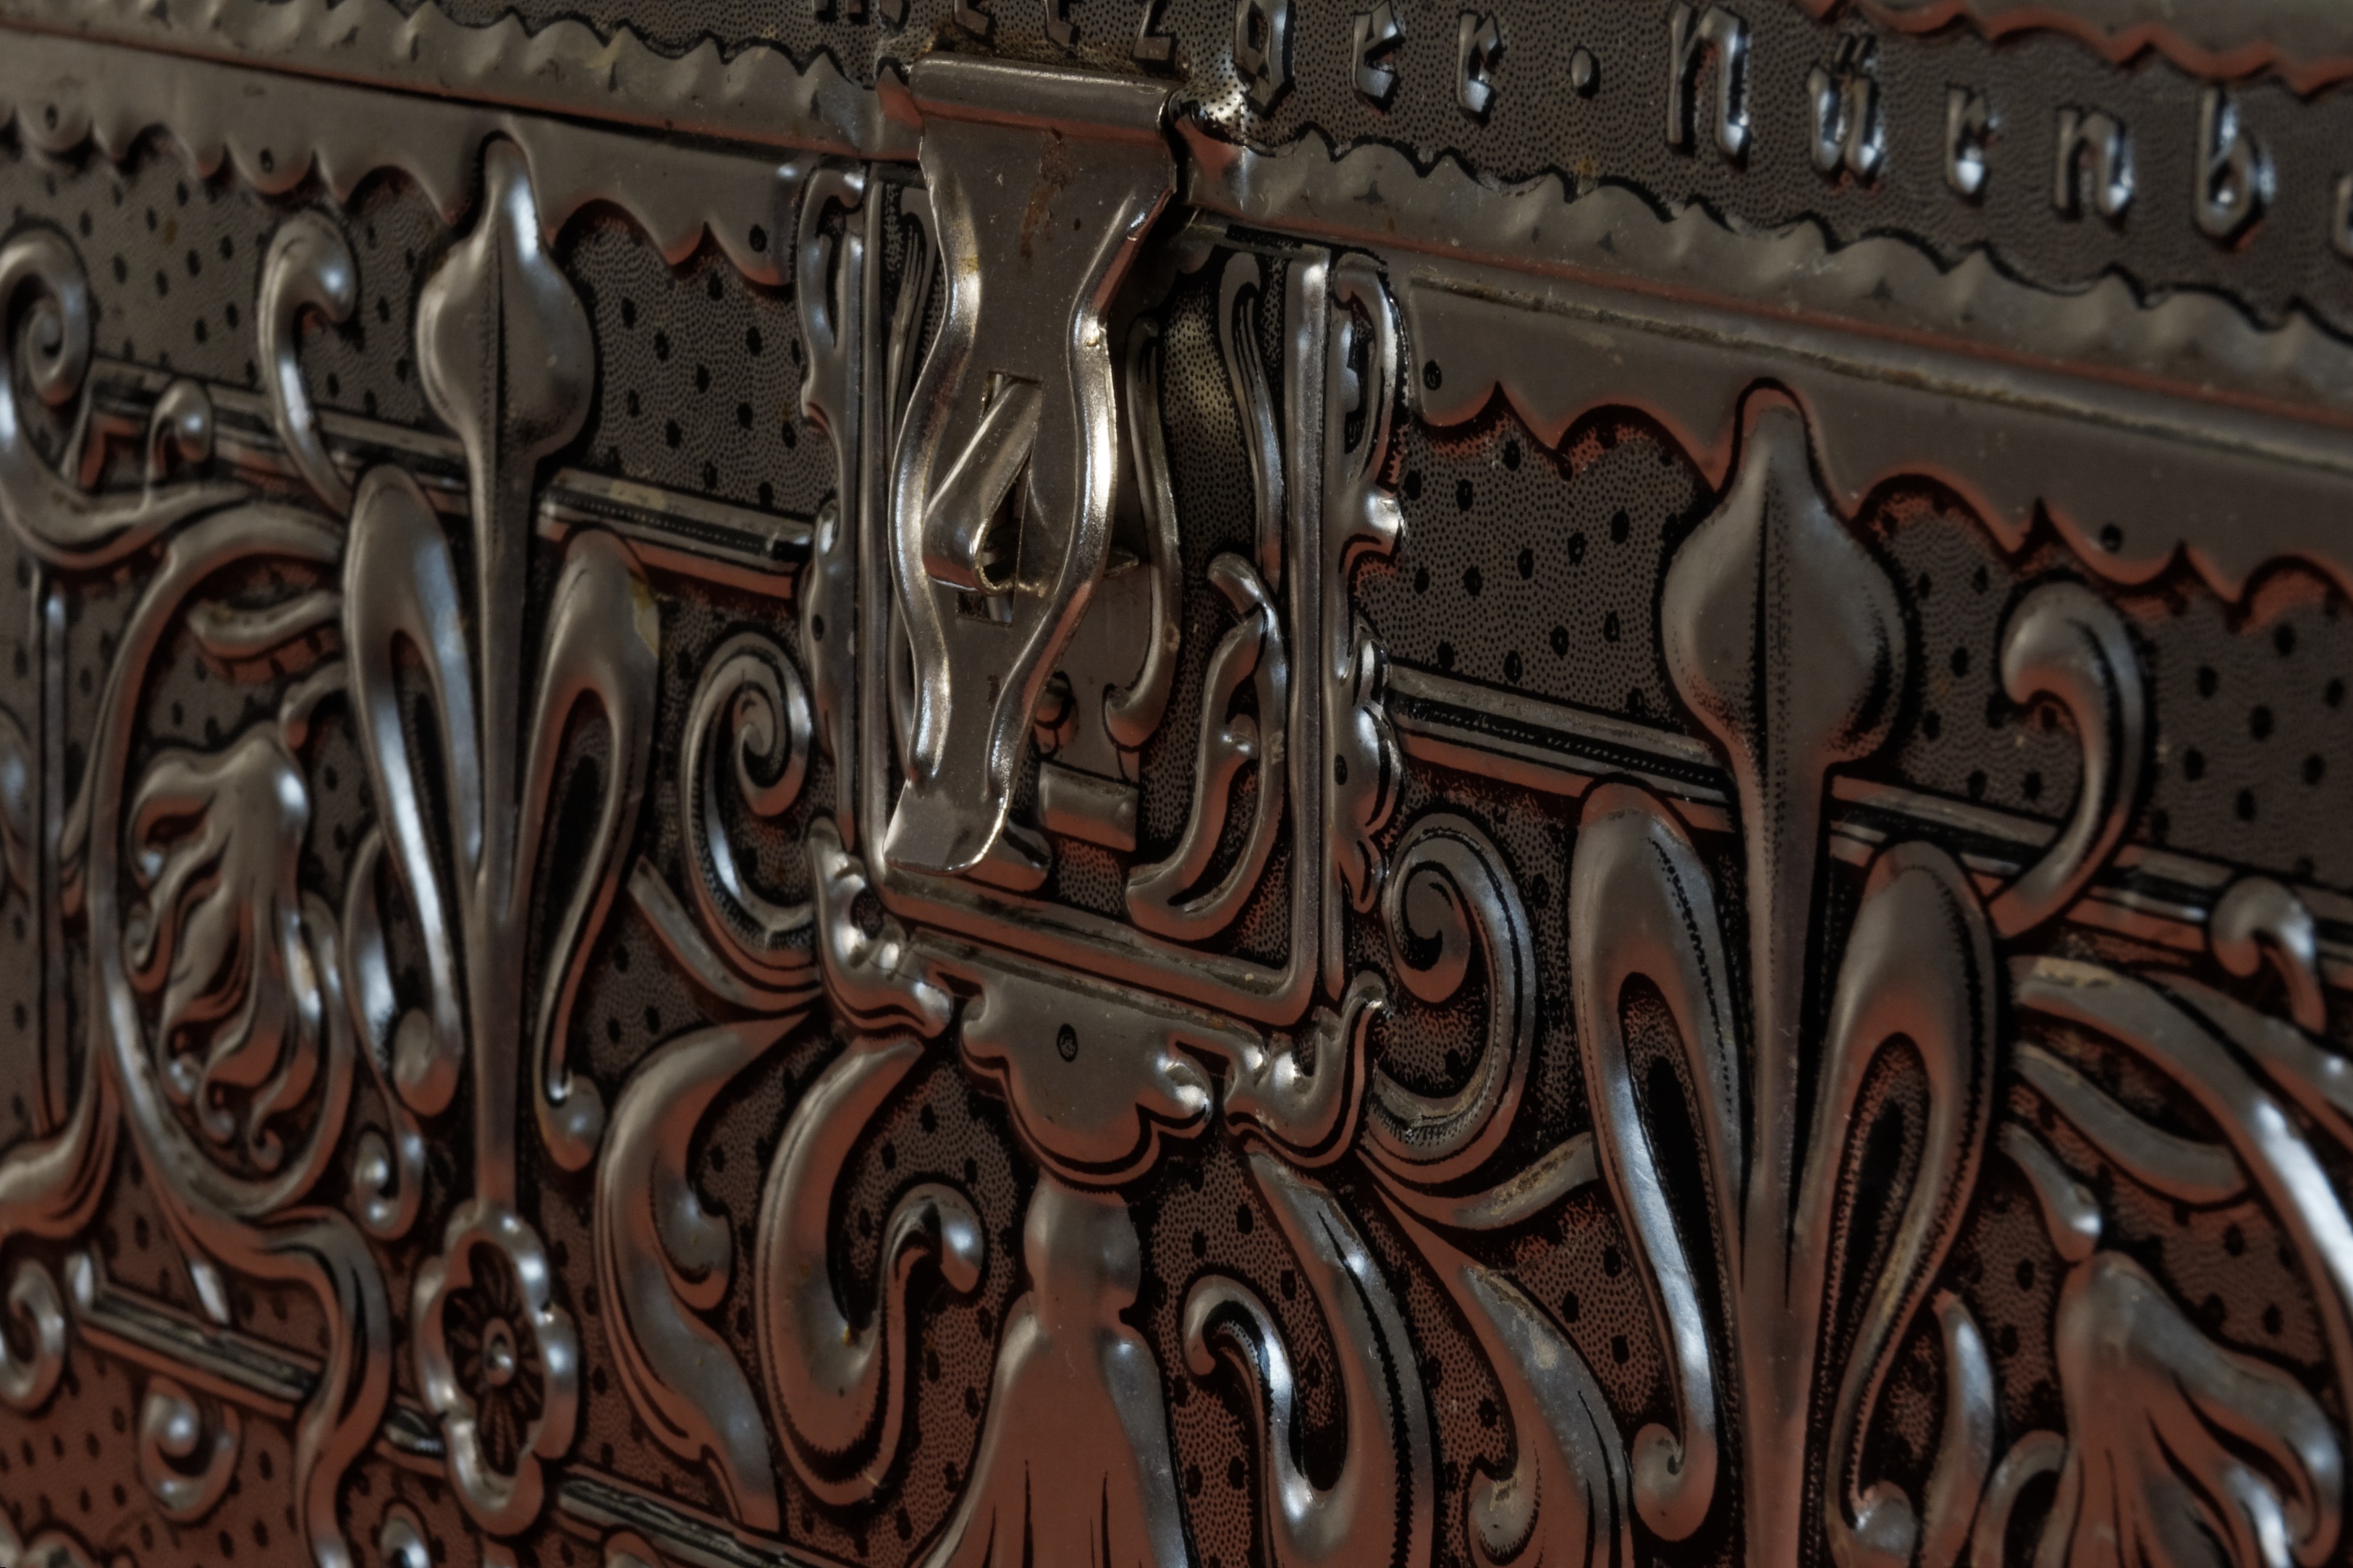
wood, antique, old, store, metal, box, sheet, art, temple, iron, carving, relief, closure, antiques, treasure, treasure chest, stow, ancient history